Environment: real
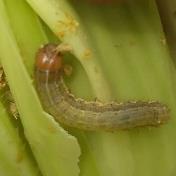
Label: fall_armyworm